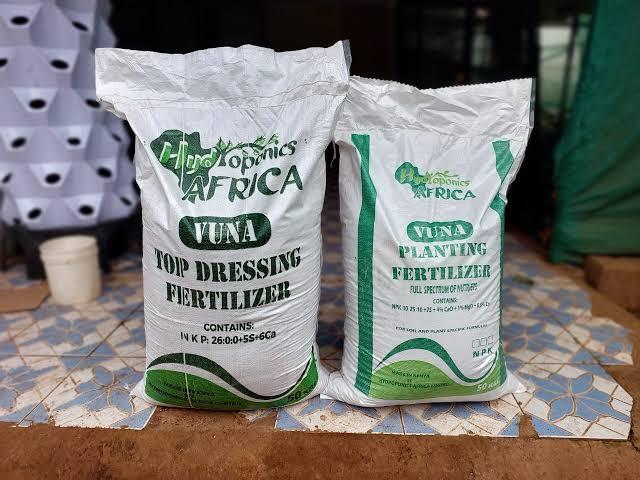
Viroba vya mbolea vimepangwa kwenye sakafu nje ya duka la pembejeo za kilimo. Kila kiroba kina alama na maelezo kuhusu aina ya mbolea, matumizi yake na uzito.